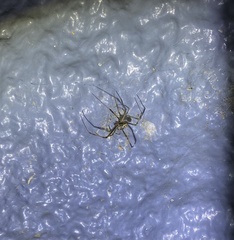
Species: Lactrodectus_hesperus